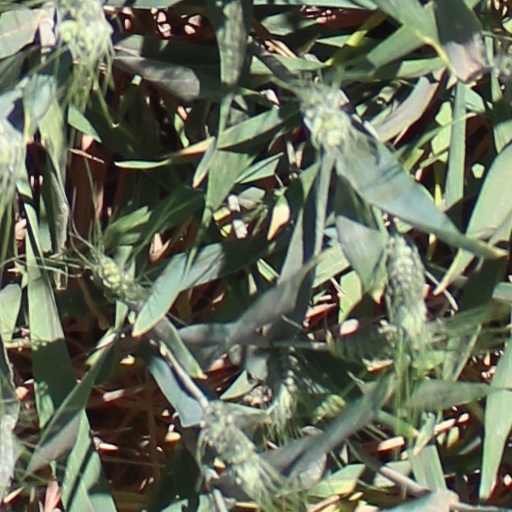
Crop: wheat